Clarice Assad

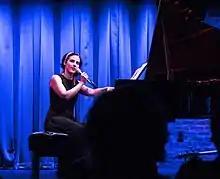
Assad performing at the New York Festival of Song

Assad is the recipient of the American Composers Forum National Composition Competition (2016), the McKnight Visiting Composer Award (2015), the New Music Alive Partnership program (League of American Orchestras, 2014–2015), the Van Lier Fellowship (2010), Latin Grammy nomination for best contemporary composition (2009), the Aaron Copland Award (2007), the Morton Gould Young Composer Award (2006), All Songs Considered - NPR (2004), the Franklin Honor Society Award (2001), and the Samuel Ostrowsky Humanities Award (2001).